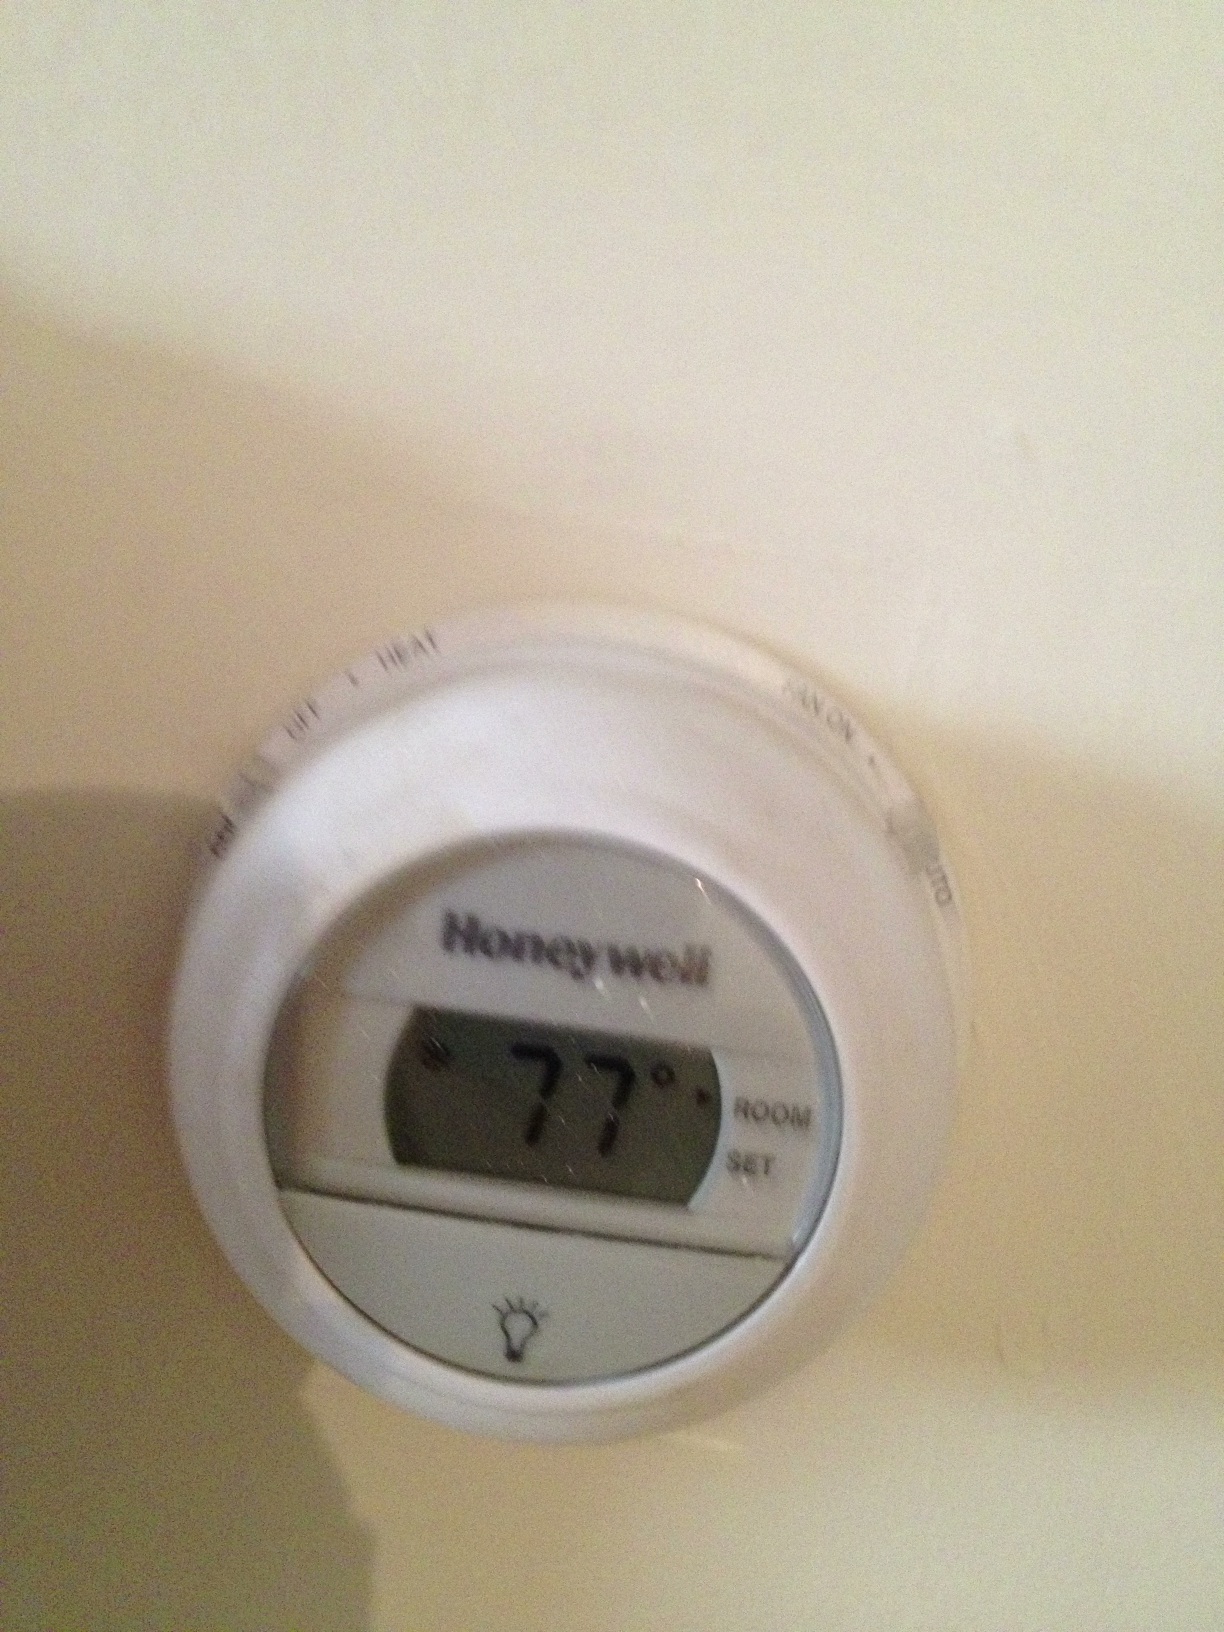Question: What temperature is my thermostat set to?
Answer: 77